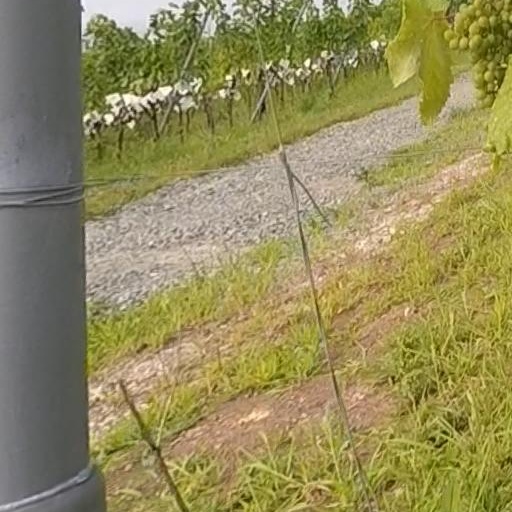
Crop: grape